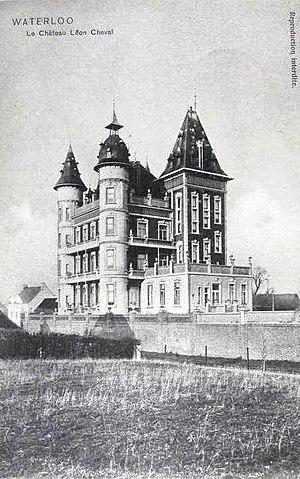
Le château de l'industriel Français Léon Cheval (producteur d'engrais chimique). Carrefour de la N5 et N27 à Waterloo, Belgique. Démoli en février 1966.
La route nationale 5 est une route reliant Bruxelles à Gué-d'Hossus en passant par Charleroi. La vitesse limite est en général de 50 à 120 km/h. La route est prolongée à la frontière par la route départementale 985. Elle porte le numéro européen de E420 à partir de la petite ceinture de Charleroi.
Mont-Saint-Jean est un lieu-dit situé à cheval sur les communes belges de Braine-l'Alleud, de Waterloo, au carrefour des routes Nivelles-La Hulpe et Charleroi-Bruxelles.